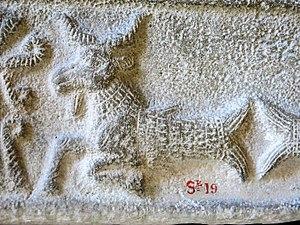
Détail d'un poisson-chèvre sur le bassin cultuel. Époque médio-élamite. Fouilles Jacques de Morgan 1904-1905. Musée du Louvre.